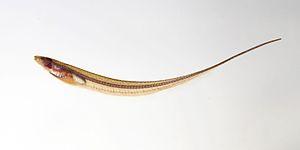
Gymnorhamphichthys est un genre de poissons de la famille des Rhamphichthyidae.